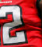
Number: 2